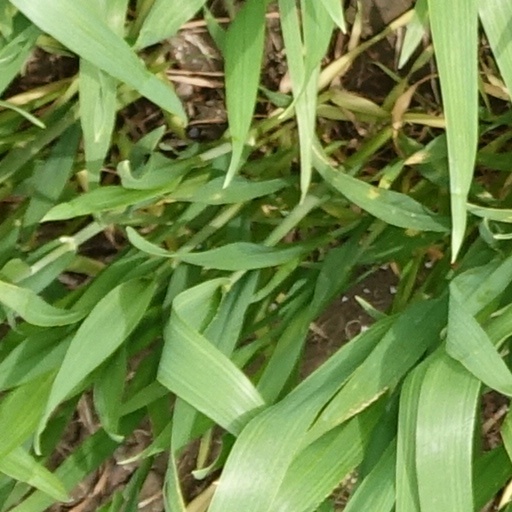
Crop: wheat